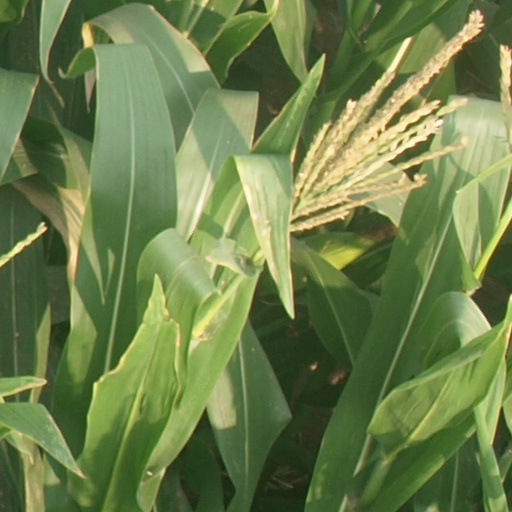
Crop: maize; corn